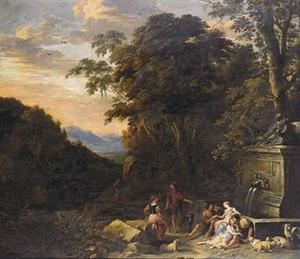
Gaspar de Witte, né le 5 octobre 1624 à Anvers où il est mort le 20 mars 1681, est un peintre flamand de la période baroque, principalement renommé pour ses paysages.